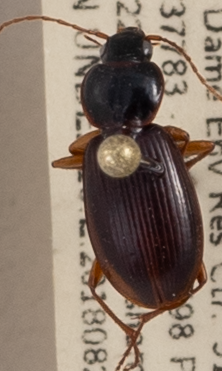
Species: Synuchus impunctatus
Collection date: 2018-08-22
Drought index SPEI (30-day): -0.842
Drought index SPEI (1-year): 0.32
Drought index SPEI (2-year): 1.578